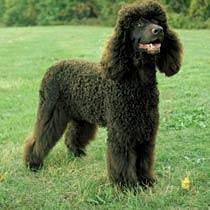
Irish_water_spaniel